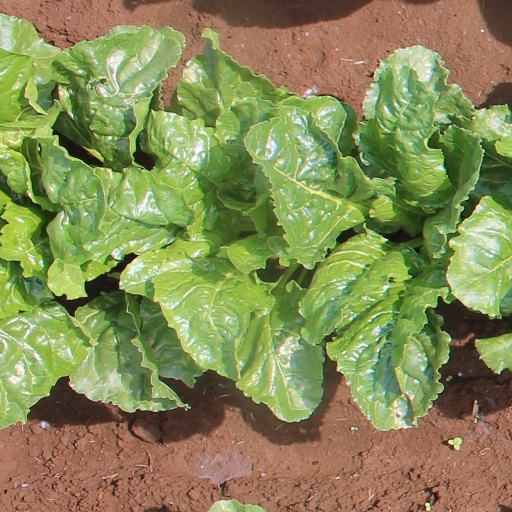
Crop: sugar beet